Anderton, Lancashire

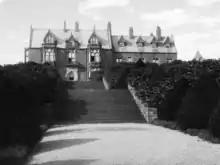
Anderton Hall, Lancashire

Ladyhall was within the Cunliffe portion of the manor. Around 1400 a moiety of the village of Anderton together with Cunliffe in Billington and Wilpshire and other lands came into the possession of Adam de Lever of Great Lever in right of his wife Margaret sister of Roger de Cunliffe. It was sold in 1629, together with Great Lever, to Bishop Bridgeman, whose son Sir Orlando in 1663 sold it to Francis Anderton of Lostock. The moieties were reunited to one owner. Ladyhall or Ladyhoug Rivington was demolished for the build of the Upper Rivington Reservoir.